COVID-19 vaccination in the United Kingdom

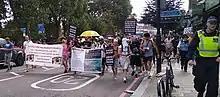
A protest against COVID-19 vaccination in London during September 2021

The JCVI advised the governments on how to prioritise the rollout. The top priority for the programme was to prevent deaths and to ensure that the National Health Service (NHS) would not be overwhelmed, and as older people are more at risk of hospitalisation or death from COVID-19, prioritisation was primarily based on age.